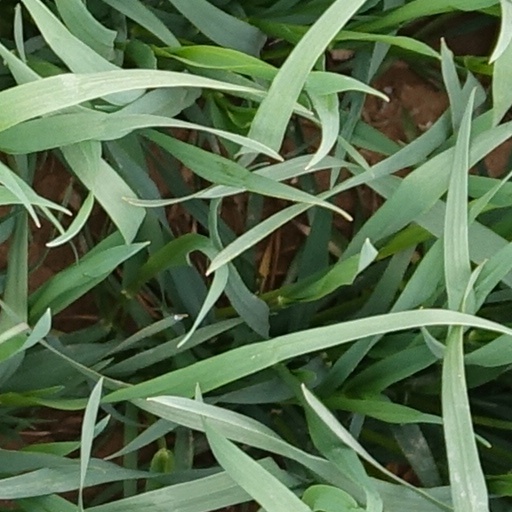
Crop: wheat